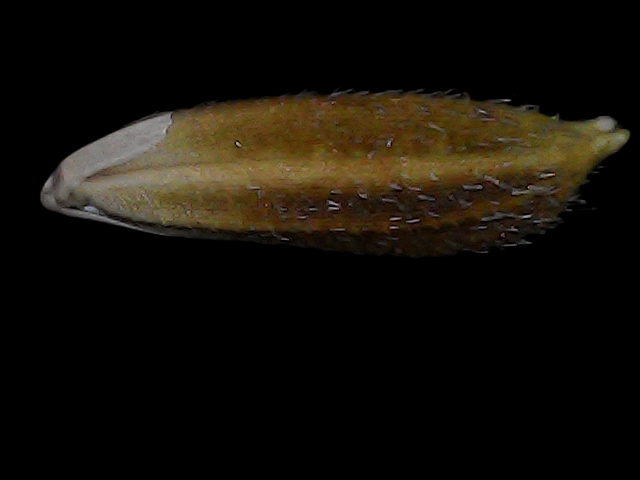
Rice variety: Bd56